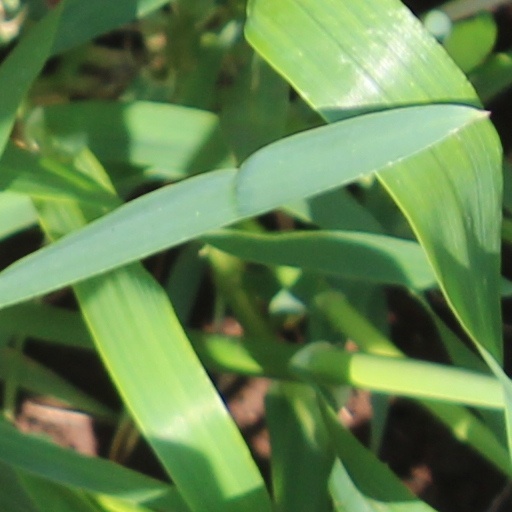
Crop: wheat